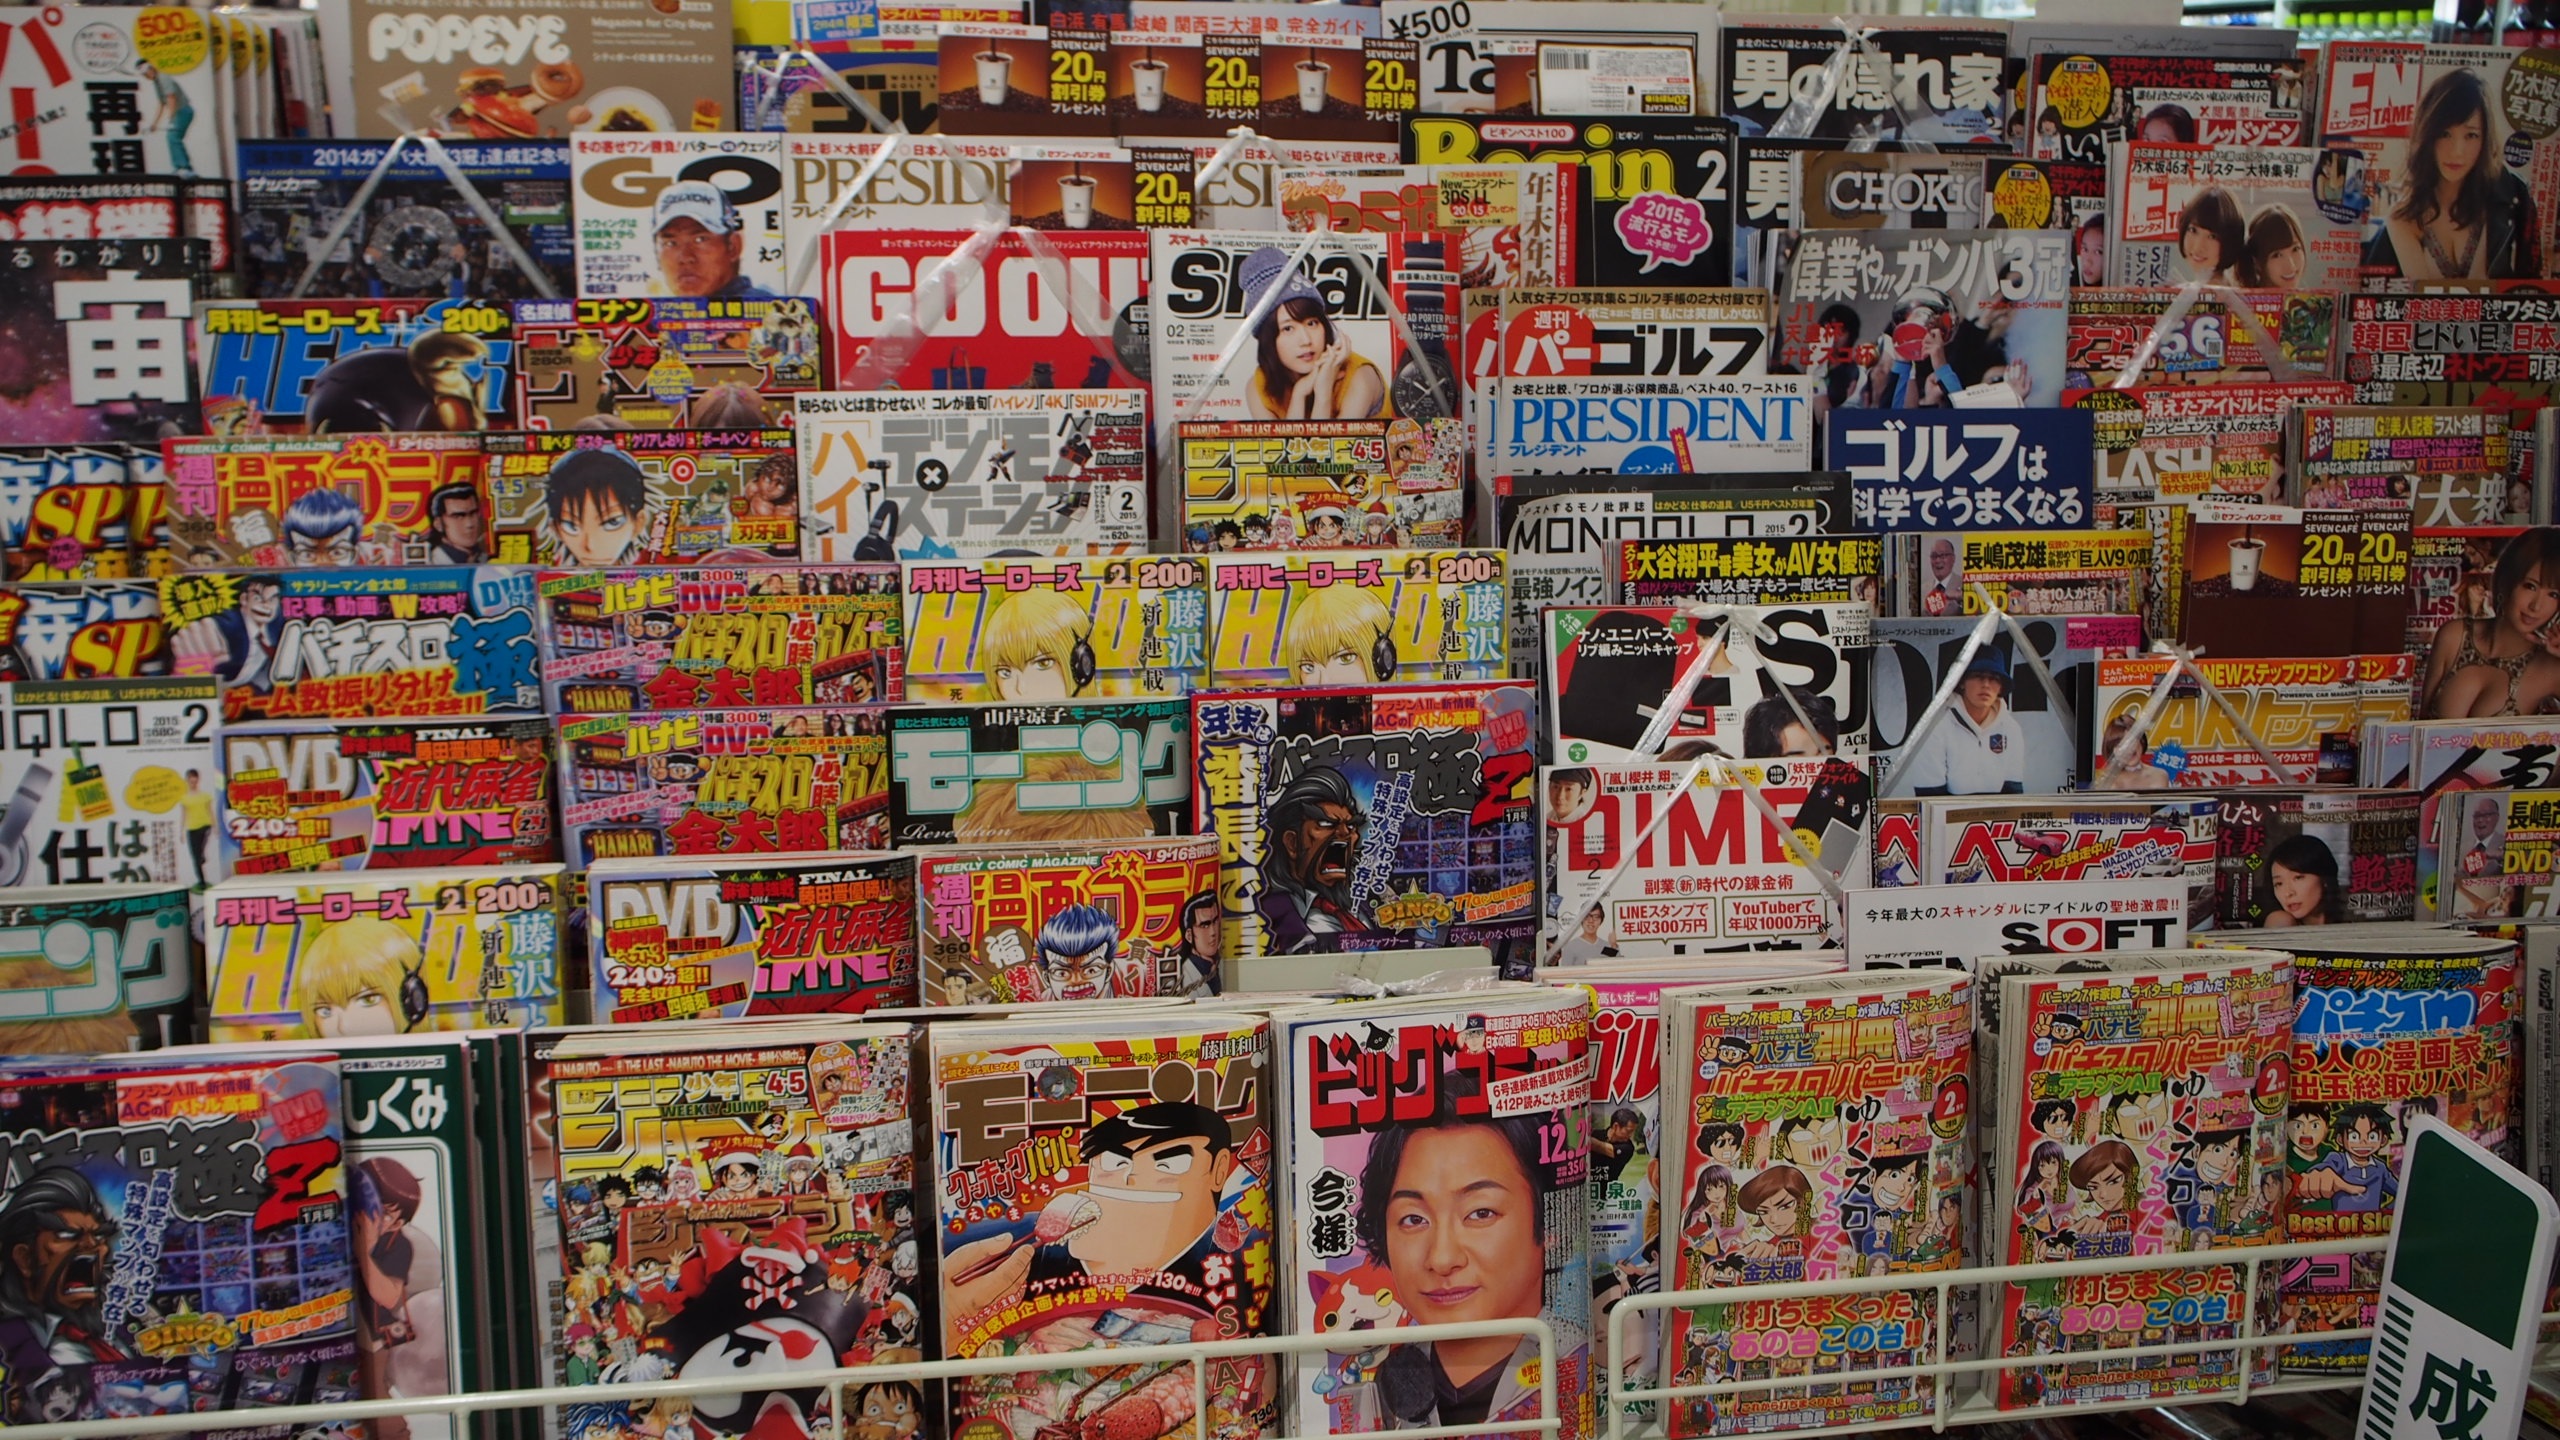
magazine, toy, art, fiction, books, collage, photomontage, comics, comic book, convenience store, president chain store